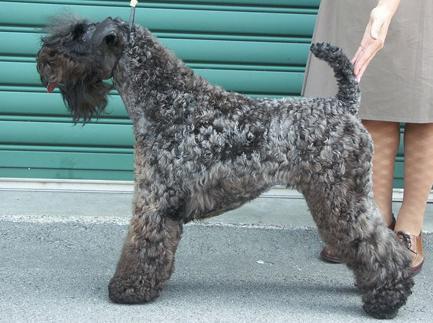
Kerry_blue_terrier